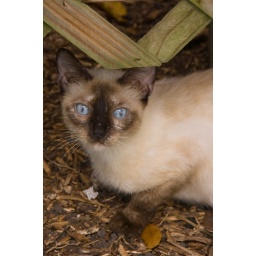
Beautiful blue eyes. This feral cat lives in my backyard jungle.